Devil's Furrow

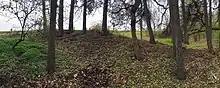
A well-preserved rampart with shallow ditches – the remains of a linear construction along the route of the Devil's Furrow on Lipany Mountain

Advances in remote sensing methods, especially the use of Lidar, have made it possible to reveal a 5.5 km long linear embankment with trenches in the route of the Devil's Furrow on Lipany Mountain. The survey was based on the study of an unusually direct portion of the furrow between Lipany and Chotouň.